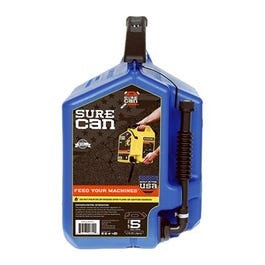
Kerosene Can, 5-Gal.
The award winning 5 Gallon SureCan is perfect for those bigger machines, It features patented technology and hand grips at the bottom that helps you support the weight easier! The 5 Gallon SureCan offers its user the best experience they have ever had with a fuel can especially filling your kerosene heater. The flexible rotating nozzle allows you access even the most awkward fill locations! The flexible spout rotates down more than 180 degrees and fits perfectly into any machines fill location while the thumb release trigger on top controls the flow. By pulling straight back on the safety trigger and then down on the thumb button fuel is released immediately while you stay in complete control the entire time. When you notice your fill tank is almost full slowly release the thumb button and allow the excess fuel to drain from the top of the spout before rotating it back up. No more bending over and tipping your fuel can forward and holding it in an awkward position!
Brand: SureCan
Category: Hardware > Fuel Containers & Tanks > Kerosene Cans